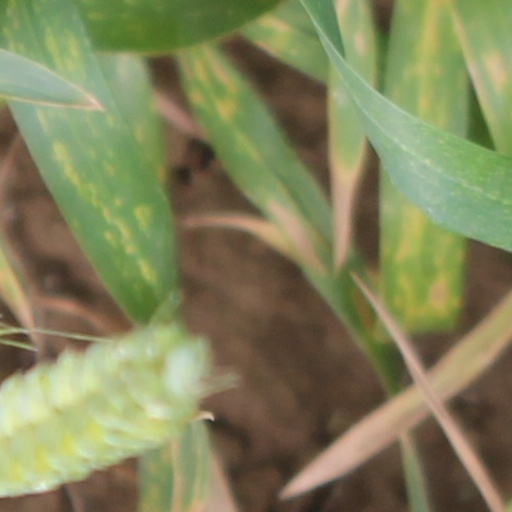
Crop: wheat